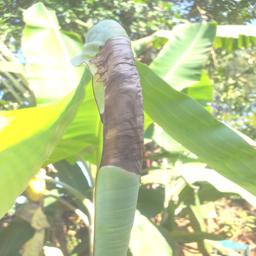
Label: MALBHOG LEAF